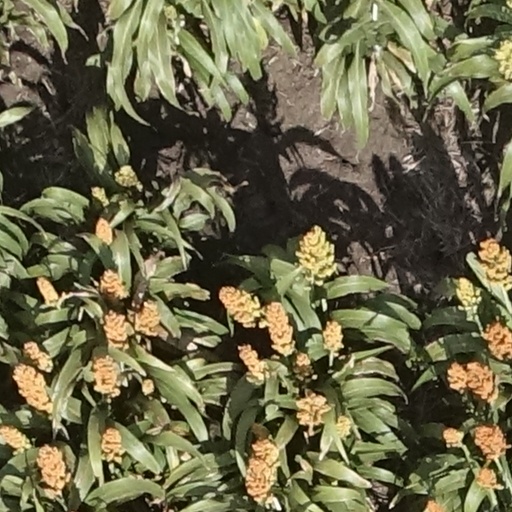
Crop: sorghum